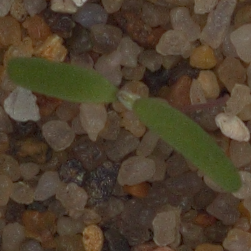
Label: fat_hen